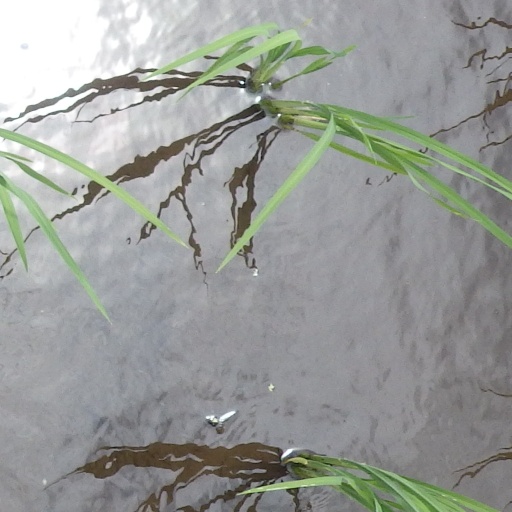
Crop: rice